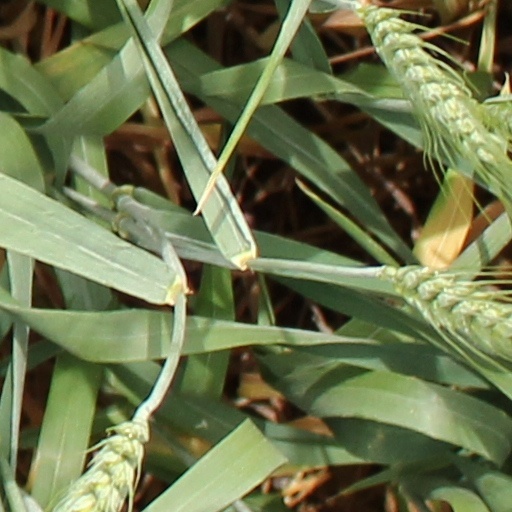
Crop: wheat